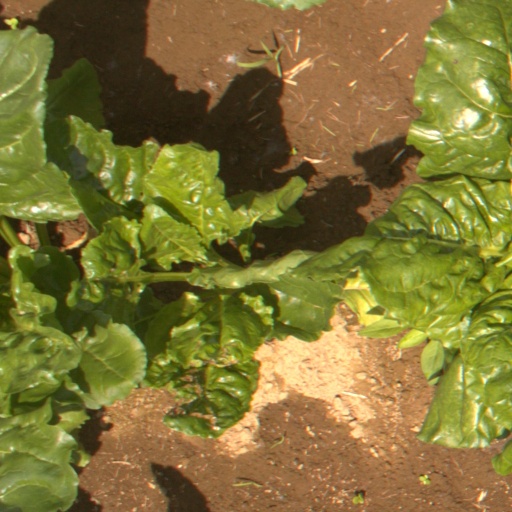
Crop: sugar beet